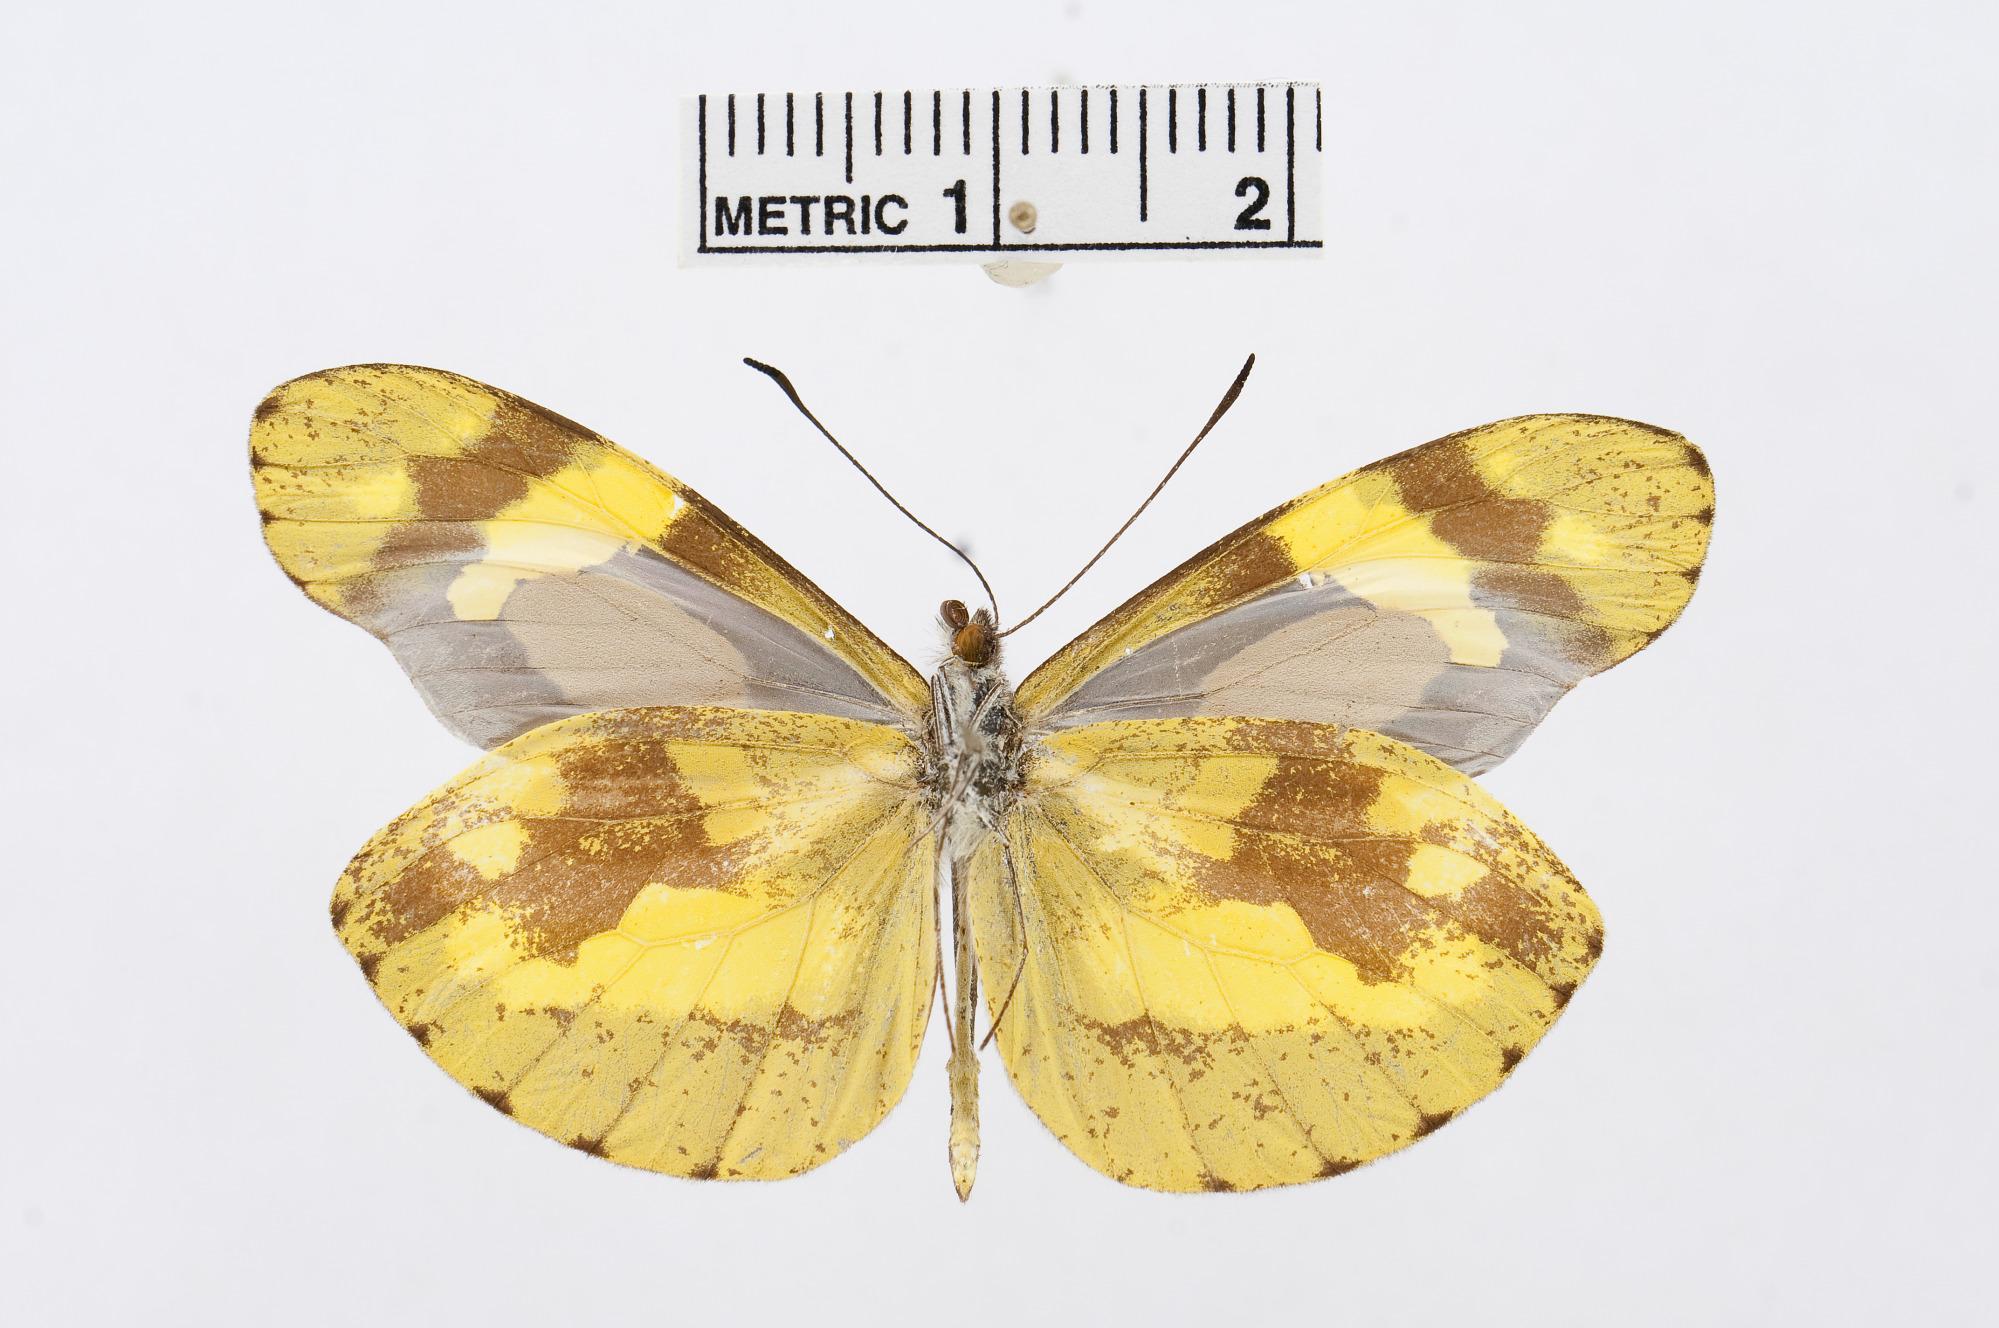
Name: Dismorphia medora
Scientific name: Dismorphia medora
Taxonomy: Animalia, Arthropoda, Hexapoda, Insecta, Lepidoptera, Pieridae, Dismorphiinae